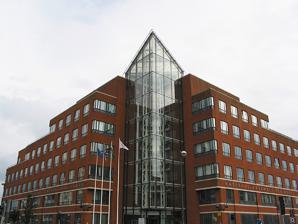
Building: Tŷ Hywel
Country: United Kingdom
Year built: 1993
Part of Senedd Estate, in Cardiff Tŷ Hywel Former names Crickhowell House General information Address 6b Bute Place, Cardiff Bay Town or city Cardiff Country Wales Coordinates 51°27′48″N 3°09′45″W / 51.46343°N 3.16237°W / 51.46343; -3.16237 Current tenants Senedd Opened 1991 Owner Equitix Tiger English LP Technical details Floor count 6 Floor area 11,583 m 2 (124,680 sq ft) Tŷ Hywel ( Welsh for 'Hywel House') is a building in Cardiff , Wales , used by the Senedd (Welsh Parliament; Welsh : Senedd Cymru ; formerly the National Assembly for Wales). It is named after the medieval king Hywel Dda ( Howell the Good ), King of Deheubarth in South West Wales . The building was previously known as Crickhowell House ( Welsh : Tŷ Crughywel ), after the former Secretary of State for Wales , Lord Crickhowell . It houses Members of the Senedd and their staff, as well as staff of the Senedd Commission . The Welsh Government also operates from the building and occupies one whole floor and part of another.  It is leased by the Senedd under the Government of Wales Act 1998 . The building was opened in 1991 and has a total floor area of 11,583 m 2 (124,680 sq ft). It is built of red brick and is connected to the Senedd debating chamber in Cardiff Bay . Tŷ Hywel houses staff of the Senedd Commission , MSes , the First Minister and other ministers. Crickhowell House was used as a temporary debating chamber for the National Assembly for Wales from 1999 until its new building, also originally known as the Senedd , was opened in 2006. On 25 June 2008 the Prince of Wales officially opened Siambr Hywel , the National Assembly's youth debating chamber and education centre, based on the former debating chamber in Tŷ Hywel . Tŷ Hywel is part of the Senedd estate in Cardiff Bay, along with the Senedd building and the Grade I listed Pierhead Building . Two covered link bridges connect the Senedd building to Tŷ Hywel. Construction of the link bridges began in September 2004 and they were completed by December 2005. The Pierhead Building The skyways connecting Tŷ Hywel (left) and the Senedd building (right) The Senedd building and Tŷ Hywel (right) Siambr Hywel debating chamber References ^ "Welsh Assembly facing £4m bill to replace Tŷ Hywel windows" . BBC . 20 December 2019 . ^ Jones, Alun (20 December 2019), Welsh Assembly facing £4m bill to replace Tŷ Hywel windows , BBC News , ^ a b "New name for Assembly former home" . Media Wales . ^ "Laws of Hywel Dda" . British Library website . ^ a b "The National Assembly for Wales (Transfer of Property, Rights and Liabilities) Order 2007: Article 3" , legislation.gov.uk , The National Archives , SI 2007/1269  (art. 3) ^ "New name for Assembly former home" . Media Wales Ltd . ^ a b "Annual Report and Statement of Accounts of the Assembly Commission: 2007–08. Our Estate" . National Assembly for Wales. ^ "Charles comes to Cardiff" . GoHolidays.net . ^ "National Assembly for Wales Commission Equality Scheme, Access to our Information, Proceedings and Buildings" . National Assembly for Wales. ^ "Project History 2005" . National Assembly for Wales. ^ "The National Assembly for Wales" (PDF) . University of Cincinnati College of Design, Architecture, Art, and Planning. ^ "Project History 2004" . National Assembly for Wales. External links Media related to Tŷ Hywel at Wikimedia Commons v t e City of Cardiff About Cardiff Architecture Arcades Listed buildings Tallest buildings City centre Culture and recreation Economy and industry History ( Timeline ) Leisure centres Libraries Media People Places Politics Public art Schools Sport Transport Bus Rail Cycle Water Air Cardiff templates Culture Economy Education Landmarks and visitor attractions Media Politics Sport Transport Neighbourhoods Adamsdown Birchgrove Butetown Caerau Canton Cardiff Bay Cardiff Gate Cathays Coryton Creigiau Cyncoed Danescourt Ely Fairwater Gabalfa Grangetown Heath Lisvane Llandaff Llandaff North Llanishen Llanrumney Pentrebane Pentwyn Pentyrch Penylan Plasdwr Pontcanna Pontprennau Radyr and Morganstown Rhiwbina Riverside Roath Rumney Splott St Fagans St Mellons Thornhill Tongwynlais Tremorfa Trowbridge Whitchurch Geography Wales v t e Politics and Government in Cardiff Local Government Cardiff Council Cardiff City Council Cardiff County Borough Council County Hall City Hall Elections Local Government Electoral wards Adamsdown Butetown Caerau Canton Cathays Cyncoed Ely Fairwater Gabalfa Grangetown Heath Lisvane and Thornhill Llandaff Llandaff North Llanishen Llanrumney Pentwyn Pentyrch and St Fagans Penylan Plasnewydd Pontprennau and Old St Mellons Radyr Rhiwbina Riverside Rumney Splott Trowbridge Whitchurch & Tongwynlais List of electoral wards in Cardiff Senedd Constituencies and MSs Cardiff Central ( Jenny Rathbone Lab ) Cardiff North ( Julie Morgan Lab ) Cardiff West ( Mark Drakeford Lab ) Cardiff South and Penarth ( Vaughan Gething Lab ) South Wales Central ( Andrew RT Davies - Heledd Fychan - Joel James - Rhys ab Owen ) Devolved Administration in Wales Institutions and Venues Senedd ( Senedd building Tŷ Hywel ) Welsh Government Crown Building (Cathays Park) ) House of Commons Constituencies and MPs Cardiff East Cardiff North Cardiff West Cardiff South and Penarth Police and crime commissioner South Wales ( Emma Wools Lab ) Headquarters Plaid Cymru Wales Green Party Welsh Conservatives Welsh Labour Welsh Liberal Democrats Propel v t e Government buildings in Wales Devolved institutions Senedd estate Senedd building Pierhead Building Tŷ Hywel Welsh Government buildings Crown Buildings UK Government buildings Eastgate House Tŷ William Morgan Local government Principal council buildings County Hall, Cardiff County Hall, Carmarthen County Hall, Ruthin County Hall, Mold County Hall, Haverfordwest County Hall, Llandrindod Wells Council Offices, Caernarfon Swansea Civic Centre Swansea Guildhall Newport Civic Centre Pontypool Town Hall Wrexham Guildhall Community council buildings Abergavenny Town Hall Ammanford Town Hall Bargoed Town Hall Beaumaris Town Hall Brecon Guildhall Buckley Town Council Offices Caerwys Town Hall Colwyn Bay Town Hall Conwy Guildhall Cowbridge Town Hall Denbigh Town Hall Fishguard Town Hall Flint Town Hall Grosmont Town Hall Holyhead Town Hall Laugharne Town Hall Llandudno Town Hall Llangollen Town Hall Llanidloes Town Hall Llantwit Major Town Hall Milford Haven Town Hall Mold Town Hall Old Town Hall, Criccieth Old Town Hall, Llandrindod Wells Old Town Hall, Pwllheli Pembroke Town Hall Sessions House, Usk Shire Hall, Llandeilo St Davids City Hall Talgarth Town Hall Twyn Community Centre Welshpool Town Hall Whitland Town Hall Former government buildings Aberystwyth Town Hall Assembly Rooms, Presteigne Old Market Hall, Blaenau Ffestiniog Bala Town Hall Bangor Town Hall Barry Council Office and Library City Hall, Cardiff Cardiff Town Hall Cardigan Guildhall Carmarthen Guildhall Cawdor Hall Cheese Market, Hay-on-Wye County Hall, Aberaeron County Hall, Caernarfon County Hall, Cwmbran County Hall, Dolgellau Crickhowell Market Hall Dylan Thomas Centre Glamorgan Building Holywell Town Hall Kenfig Town Hall Kidwelly Town Hall Lampeter Town Hall Llandovery Town Hall Llandrindod Wells Library Llanelli Town Hall Llangefni Town Hall Llantrisant Guildhall Maesteg Town Hall Merthyr Tydfil Town Hall Montgomery Town Hall Mountain Ash Town Hall Municipal Offices, Blaenavon Narberth Town Hall Neath Town Hall Neuadd Dwyfor Neuadd Maldwyn Old Shire Hall, Cardigan Old Town Hall, Aberdare Old Town Hall, Loughor Old Town Hall, Usk Pontypridd Municipal Buildings Rhyl Town Hall Ruthin Town Hall Shire Hall, Llangefni Shire Hall, Haverfordwest Shire Hall, Monmouth Shire Hall, Newport Shire Hall, Presteigne St Clears Town Hall Swyddfa'r Sir Tenby Town Hall Tonypandy Town Hall Tredegar Town Hall Tremadog Town Hall Y Gaer List of city and town halls in Wales